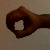
The image shows a hand gesture representing the number 0 in Indian Sign Language.